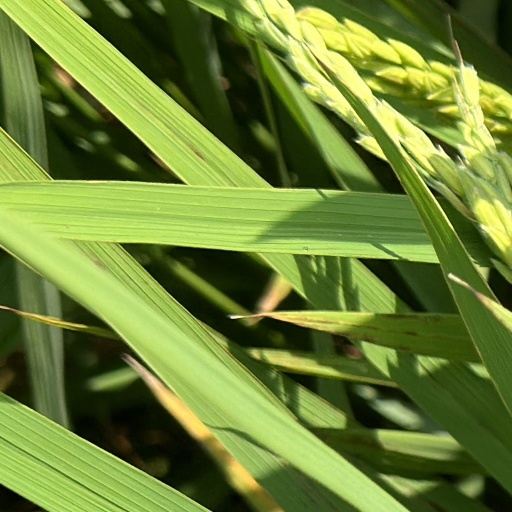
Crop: rice